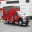
Label: ambulance